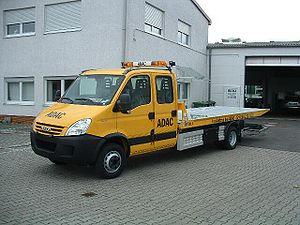
L´IVECO Daily est un véhicule utilitaire léger produit par le constructeur italien IVECO à partir de 1978 et dont la 3ᵉ génération a débuté en 2014. L'Iveco Daily 35 210 est le plus puissant de sa catégorie. Avec un 4 cylindres en ligne qui développe 205 ch de puissance réelle, il peut atteindre une vitesse maximale de 177 km/h.